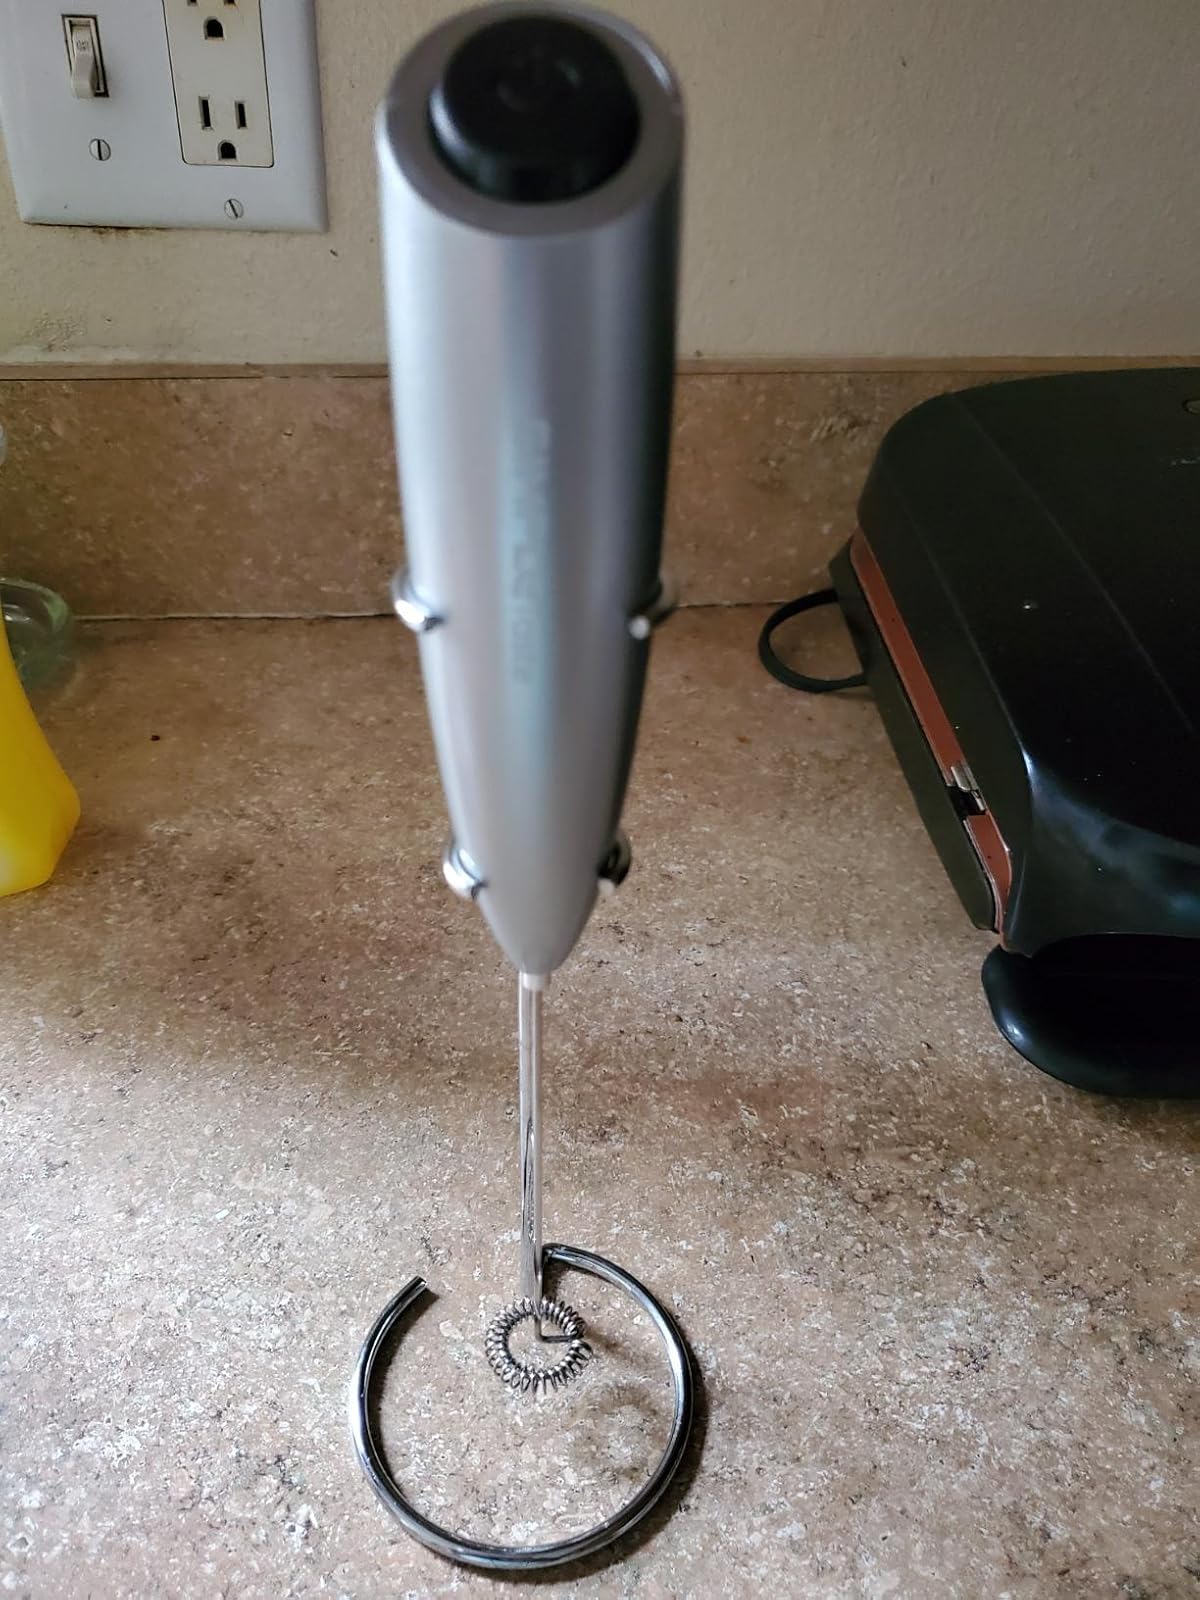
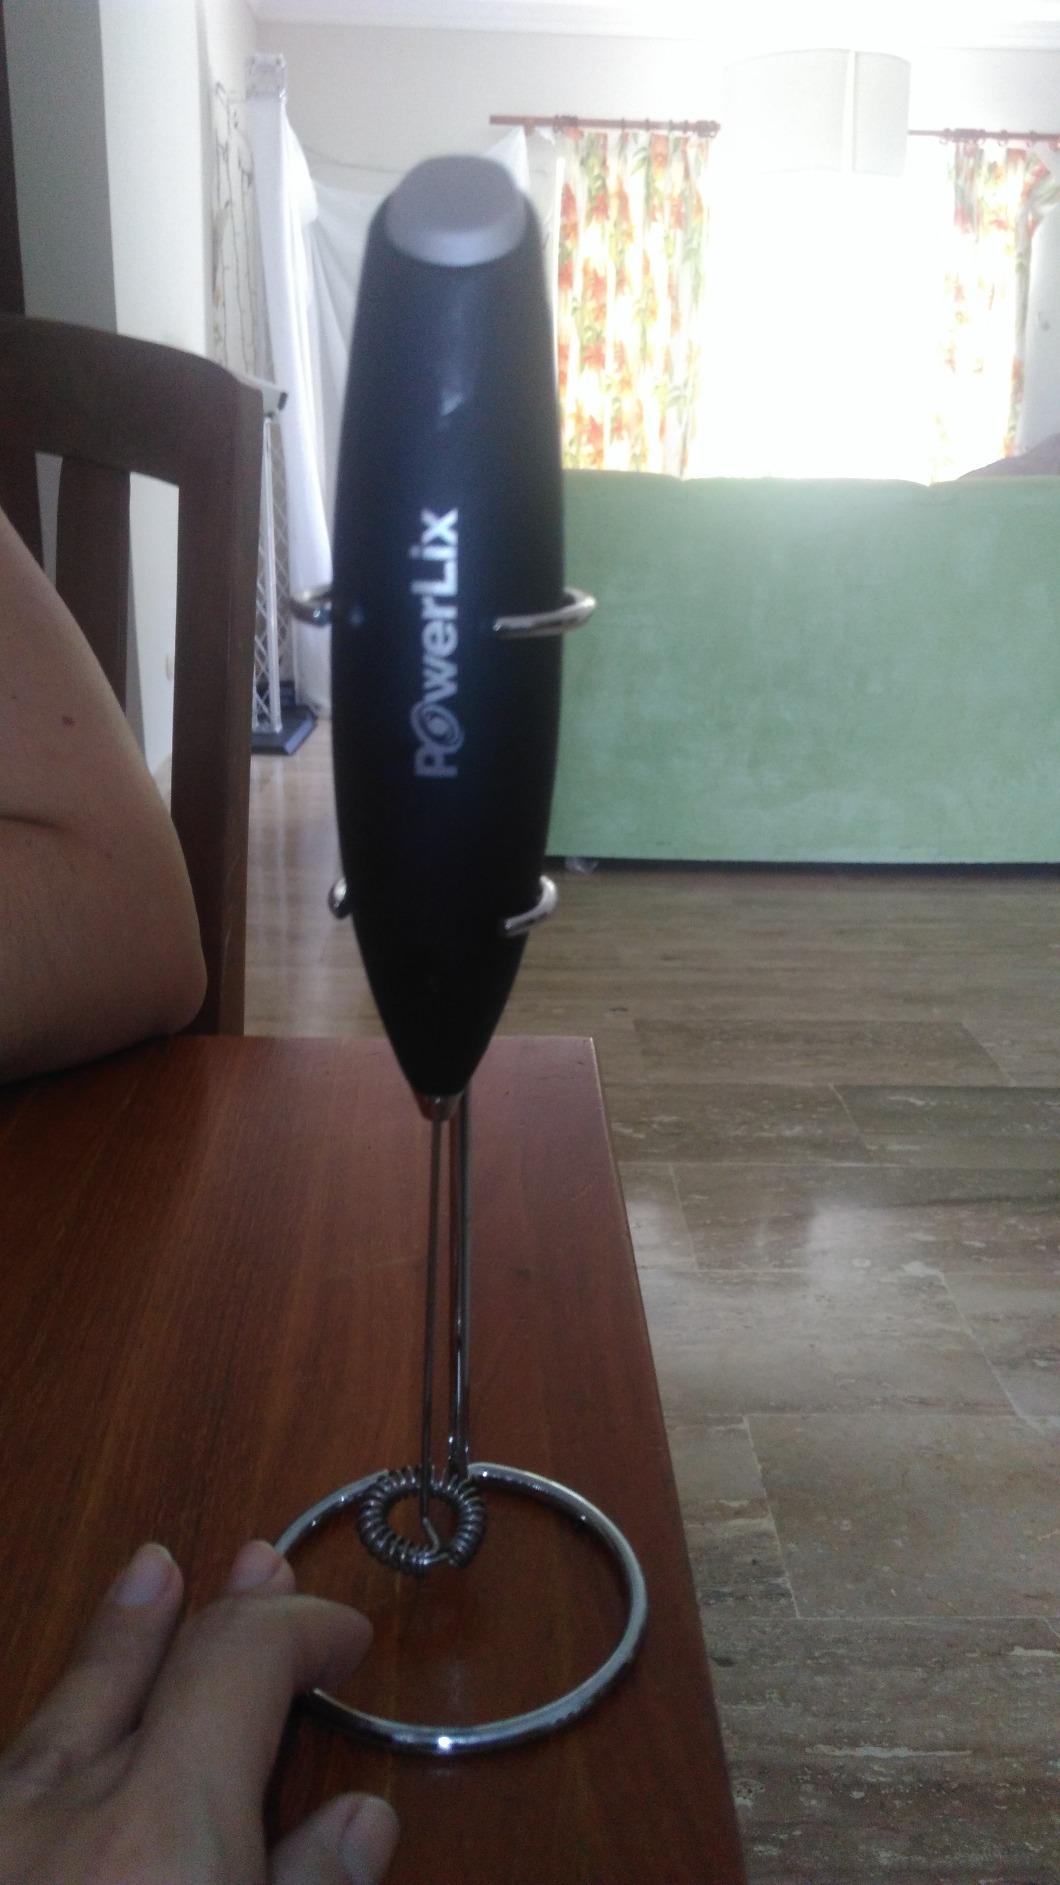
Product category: items_mixer
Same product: no